George C. Marshall Foundation

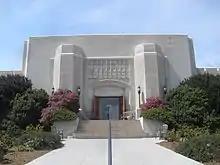
George C. Marshall Foundation building on the campus of VMI

The Marshall Museum displayed exhibits of Marshall's life and work in the entry hall and two adjacent galleries, one focused on his military career and the other on his achievements following World War II.